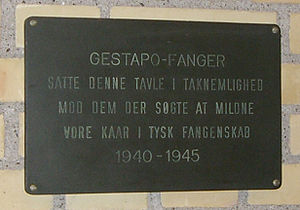
Helmut Pfeiffer / Redningsaktioner
Indkørselen, Vestre Fængsel
Helmut Roland Heinrich Pfeiffer var en tysk jurist og SS-officer, som hjalp adskillige mennesker, der blev forfulgt af det nazistiske regime.